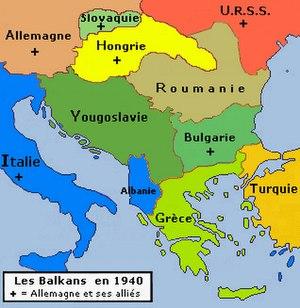
Carte des Balkans en 1940
Par différence de l’histoire naturelle de la péninsule, l’histoire des Balkans concerne les humains de cette région. Elle a produit de fortes convergences génétiques, culturelles et linguistiques. Cette riche histoire humaine est pourtant l’objet d’une multitude de revendications et de controverses nationalistes dues à la « balkanisation » voulue et inaugurée en 1878 par le Congrès de Berlin pour diviser la péninsule en petites puissances rivales, processus qui a fait dire à Winston Churchill : « la région des Balkans a tendance à produire plus d’histoire qu'elle ne peut en consommer ».
Cet article présente les faits marquants de l'histoire de la Serbie, un pays de l'Europe du sud.
L'histoire de la Croatie est marquée par une alternance entre périodes d'indépendance et périodes d'intégration dans un État multinational.
Cet article relate les faits saillants de l'histoire de la Bosnie-Herzégovine, un pays d'Europe du Sud situé dans la péninsule des Balkans.
L'histoire de la Macédoine du Nord, petit État du sud des Balkans, commence, au sens strict, lors de son indépendance vis-à-vis de la République fédérative socialiste de Yougoslavie en 1991. Dans un sens plus large, l'histoire de la « Macédoine », dont traite le présent article, concerne un ensemble géographique et historique bien plus vaste, habité par de nombreux peuples au cours du temps. Le territoire ainsi désigné a maintes fois changé de forme et fut inclus dans divers États successifs. La république actuelle n'occupe que le tiers du royaume antique. Elle regroupe la majorité des Slaves macédoniens, parlant une langue slave, également présente en Bulgarie du sud-ouest et en Grèce du nord, et linguistiquement proche du bulgare. La République de Macédoine du Nord abrite aussi des minorités albanaises, valaques et tsiganes.